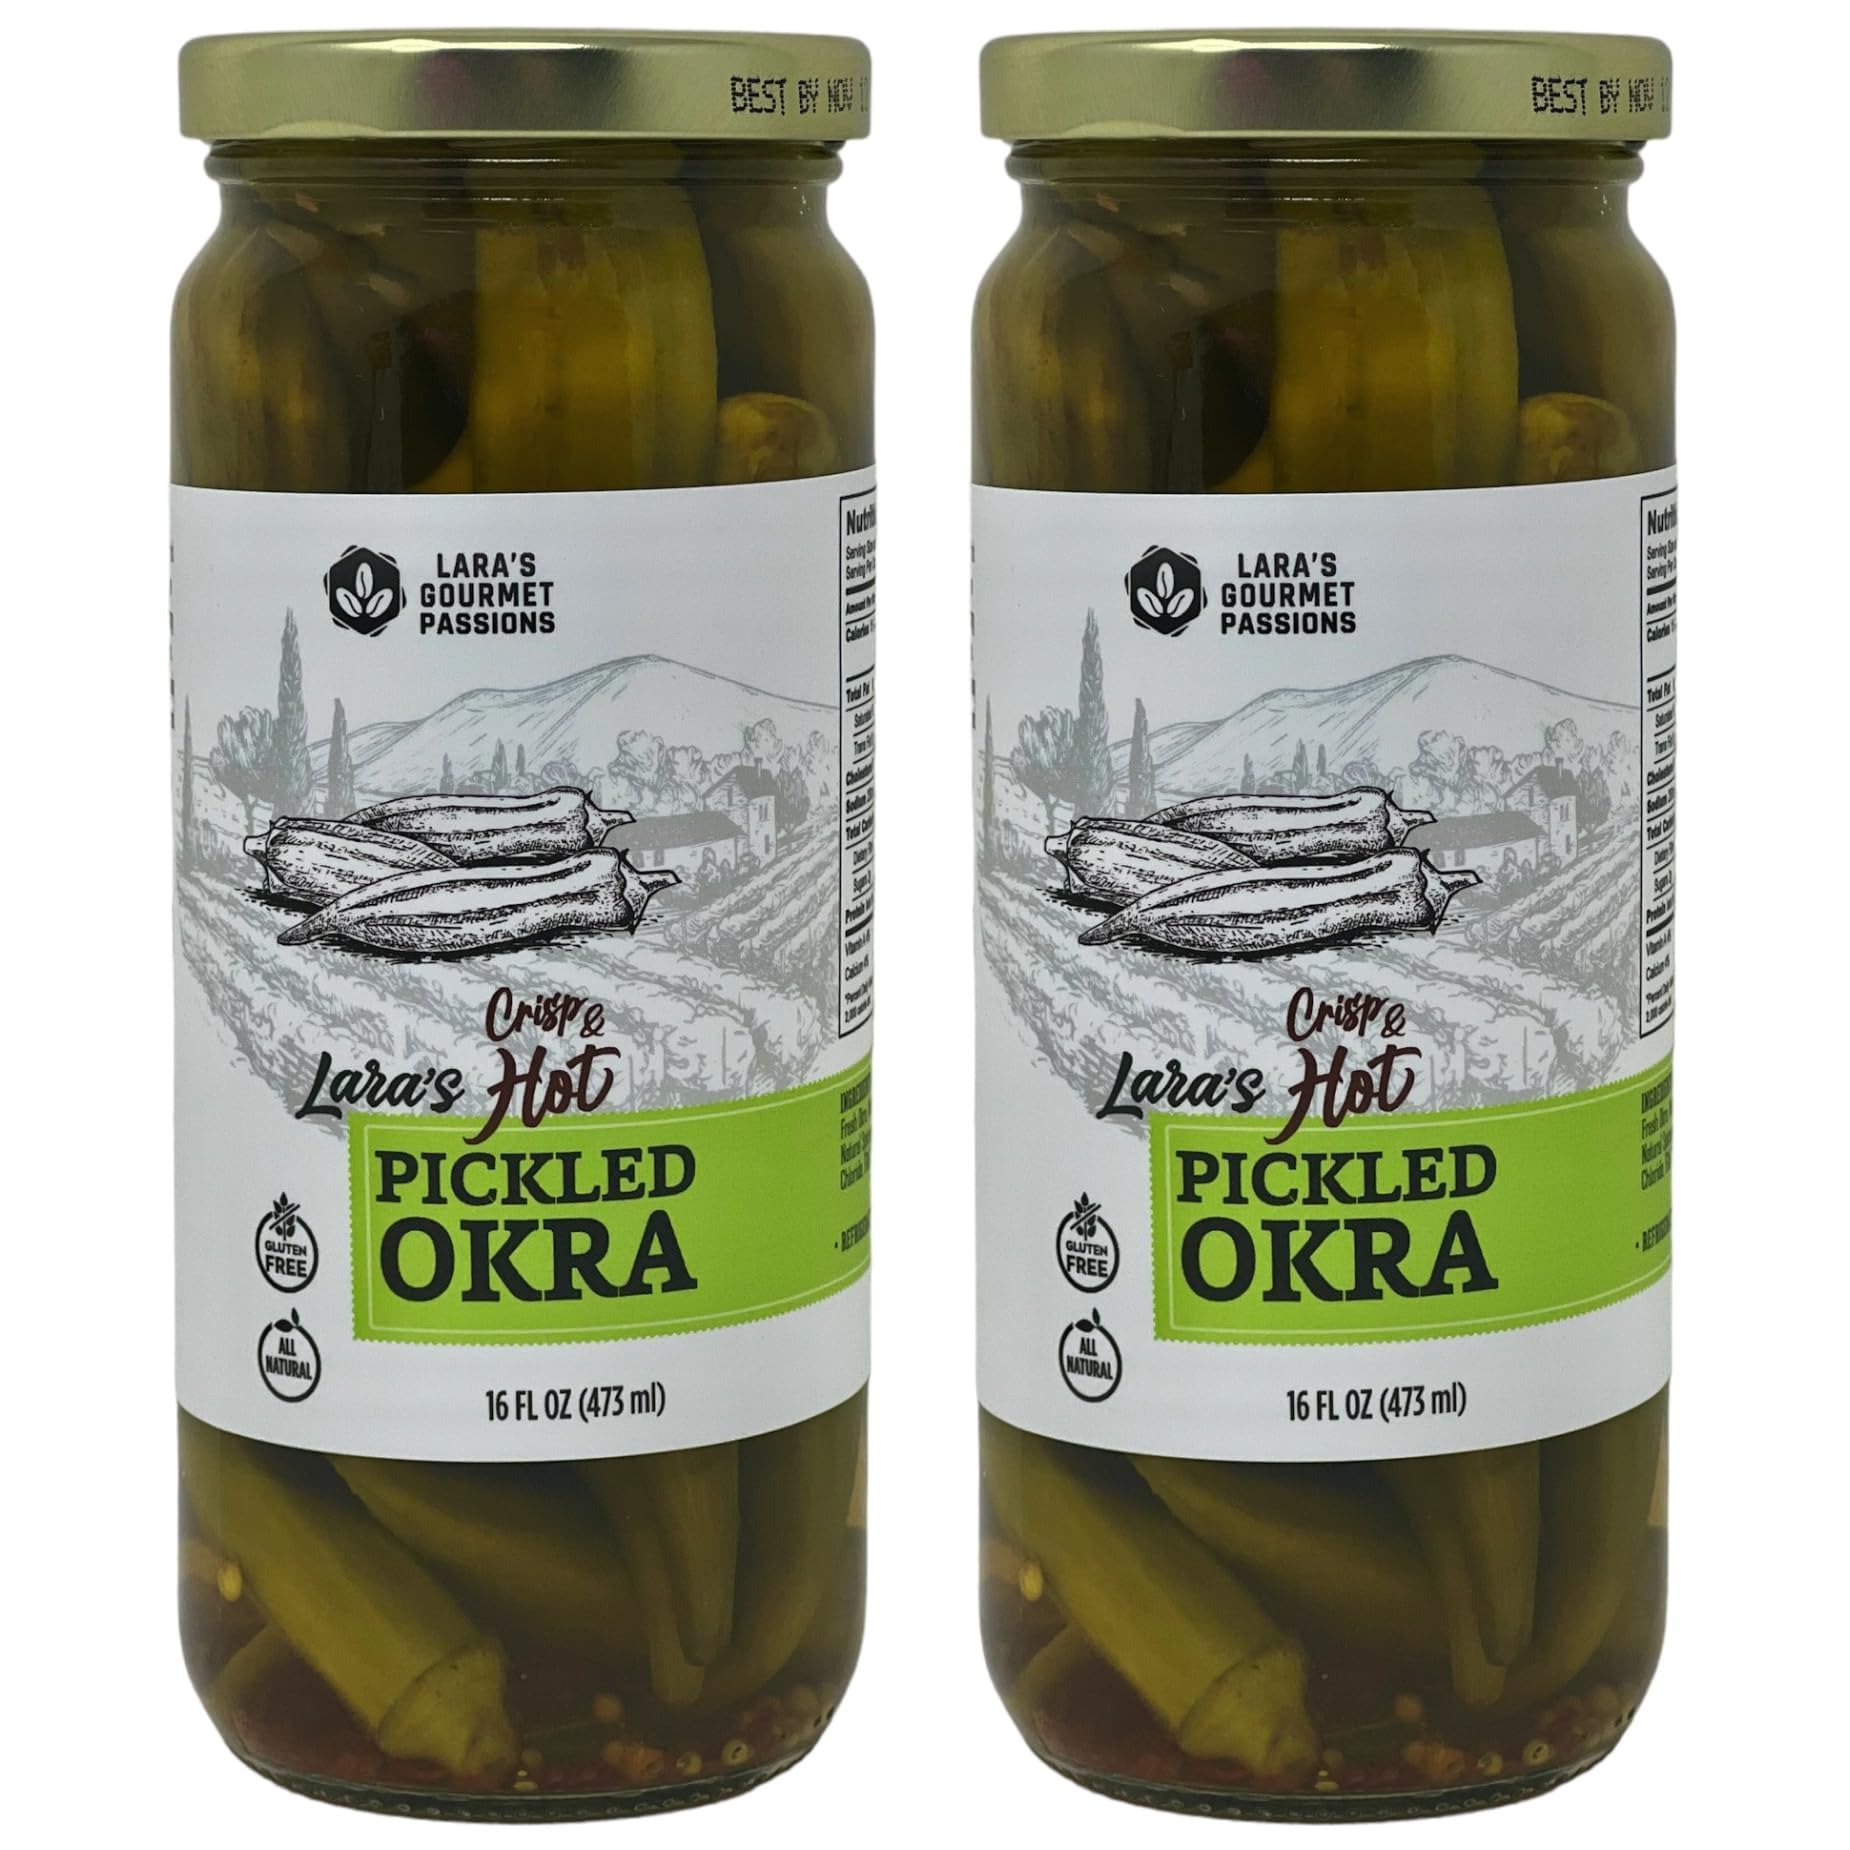
Item Name: Lara's Crisp and Hot Pickled Okra – (Pack of 2, 16 fl oz each) – Zesty Southern Style Spicy Okra, Ideal for Charcuterie Boards, Gourmet Snacks, and Cocktails – Gluten-Free, All-Natural, Vegan-Friendly
Bullet Point 1: Explosive Flavor Experience – Our hot pickled okra is a fiery treat for the taste buds, carefully seasoned with a mix of spices that bring a vibrant heat, perfectly balanced with the natural flavor of fresh okra.
Bullet Point 2: Convenient, Versatile Size – The 16 fl oz jar is ideal for various culinary uses. Add a spicy twist to your snacks, garnishes, or recipes, making every meal an exciting flavor adventure.
Bullet Point 3: USA Grown Okra – We are proud to source our okra from local farms in the United States, ensuring top-quality produce for our pickling process. While we focus on quality, we continue exploring sustainable farming methods.
Bullet Point 4: Diet-Friendly and Nutritious – Catering to diverse dietary needs, our hot pickled okra is gluten-free, vegan, and all-natural. With 3g of carbs per serving, it's a fantastic choice for those on keto diets or anyone seeking a healthier snack option.
Bullet Point 5: 110% Satisfaction Guarantee – Your satisfaction is our priority. Lara's stands behind the quality and flavor of our Crisp and Hot Pickled Okra. If our product doesn't meet your spicy expectations, we offer a hassle-free refund.
Product Description: <p>Welcome to the fiery side of Southern charm with Lara's Crisp and Hot Pickled Okra in a convenient 16 fl oz jar. Each bite is a bold adventure for those who love a bit of heat with their snacks. Proudly grown and packaged in the United States, we focus on delivering the highest quality and freshest taste.</p> <p>Savor the kick of our specially curated blend of spices that adds a lively heat to every okra. Ideal for spicing up a Bloody Mary, elevating your charcuterie board, or simply enjoying as a zesty snack, Lara's Crisp and Hot Pickled Okra offers a memorable and spicy flavor experience.</p> <p>Dive into the delicious heat with Lara's Crisp and Hot Pickled Okra – the perfect choice for anyone who loves their snacks with a spicy kick!</p>
Value: 32.0
Unit: Fl Oz

Price: 19.99